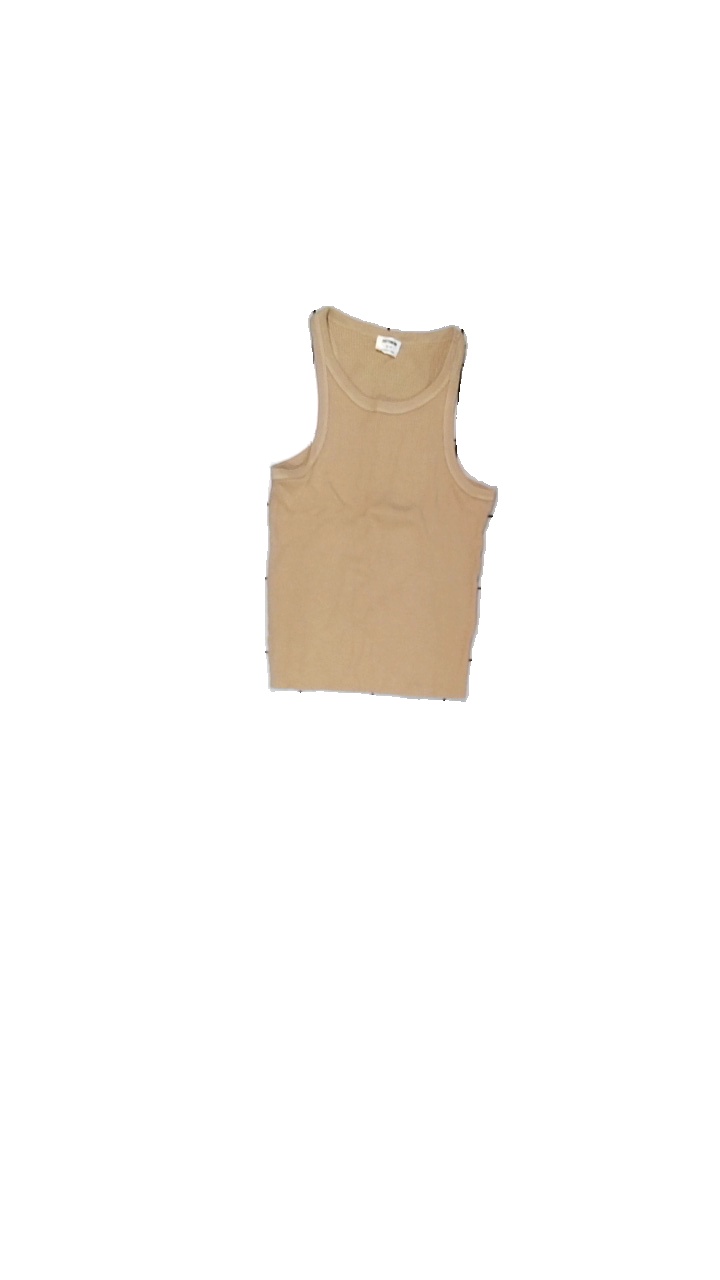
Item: Tank Top (Ladies)
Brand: Cotton:n
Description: ribbat linne
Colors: Beige
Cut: Cropped
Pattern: Other
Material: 100% bomull
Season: All
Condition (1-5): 4
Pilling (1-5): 5
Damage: beskuren nertill
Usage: Reuse
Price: <50